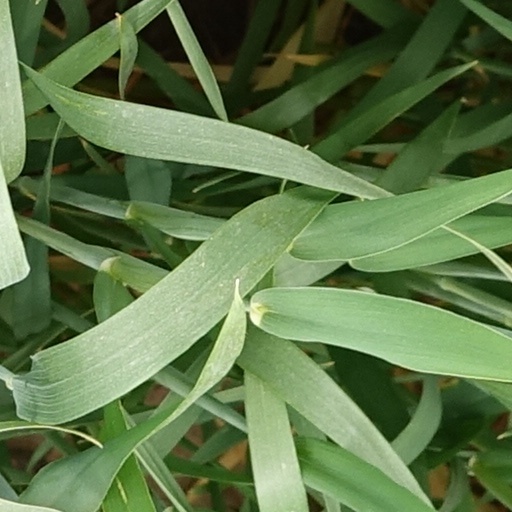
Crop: wheat